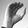
ASL letter: C